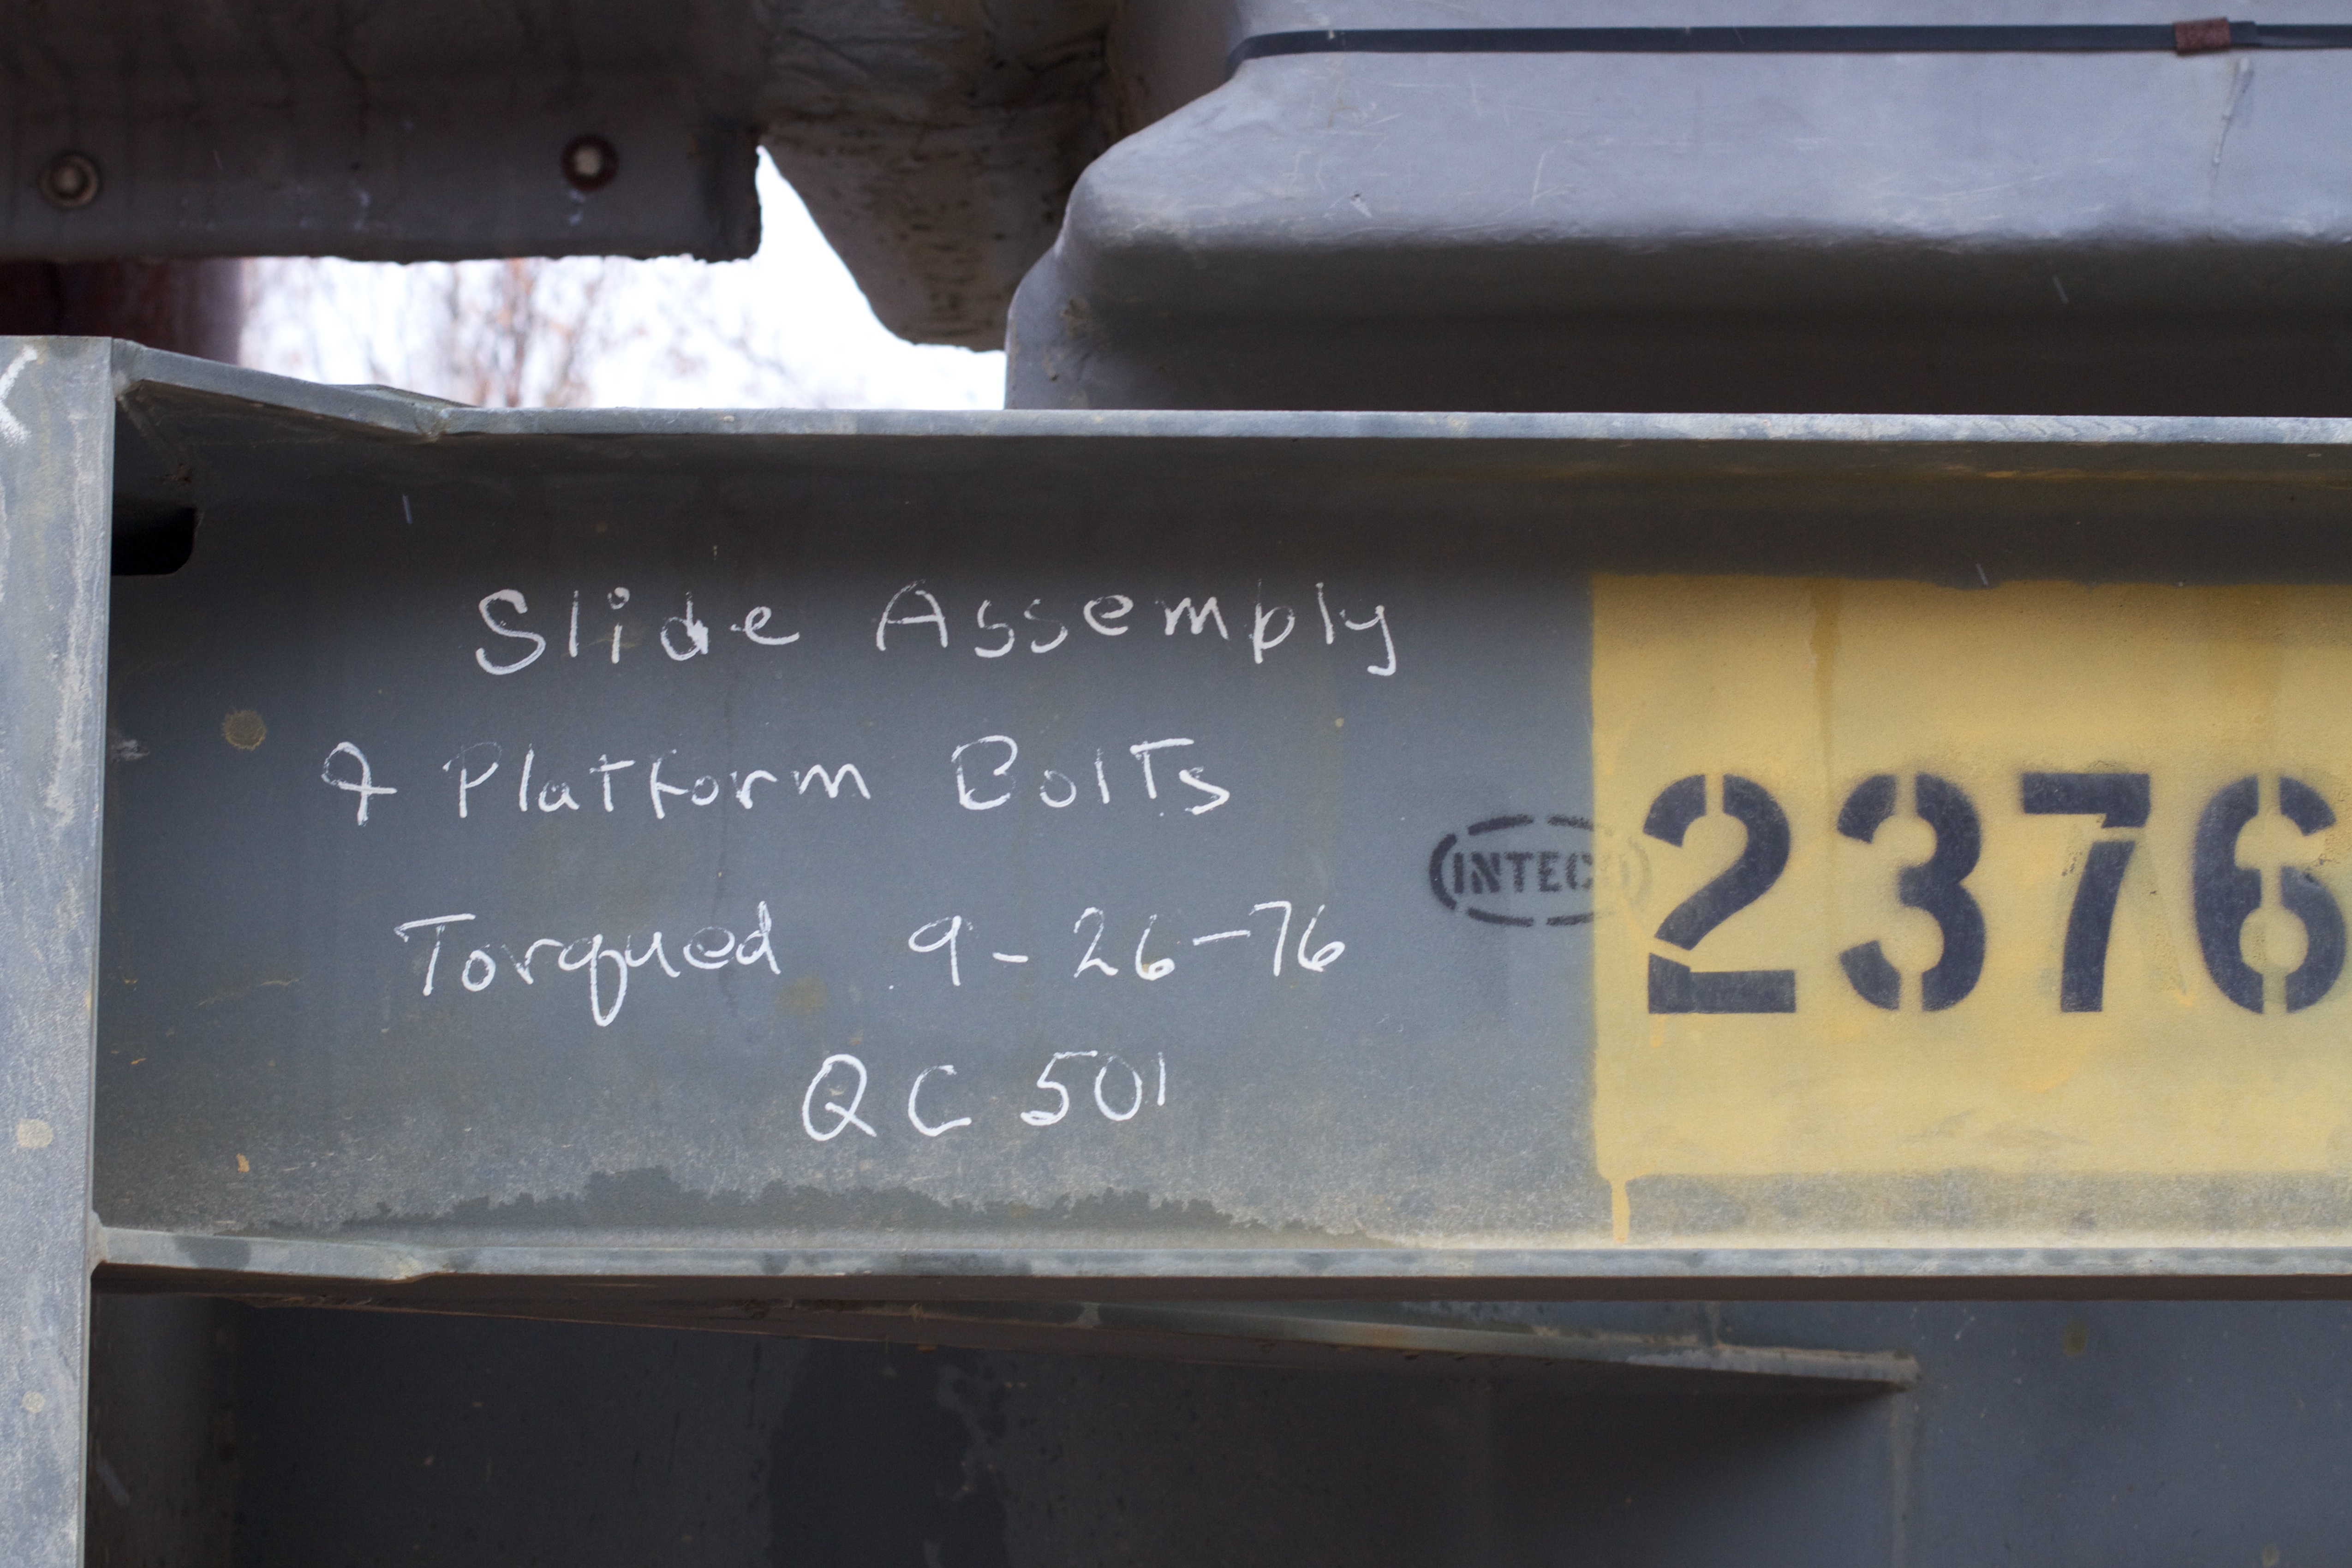
number, sign, vehicle, automotive exterior, vehicle registration plate